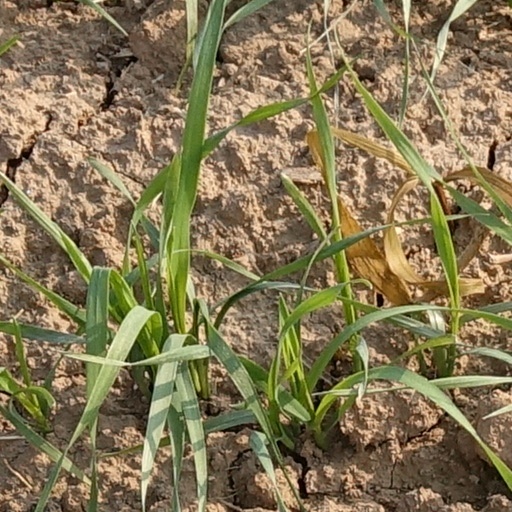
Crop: wheat